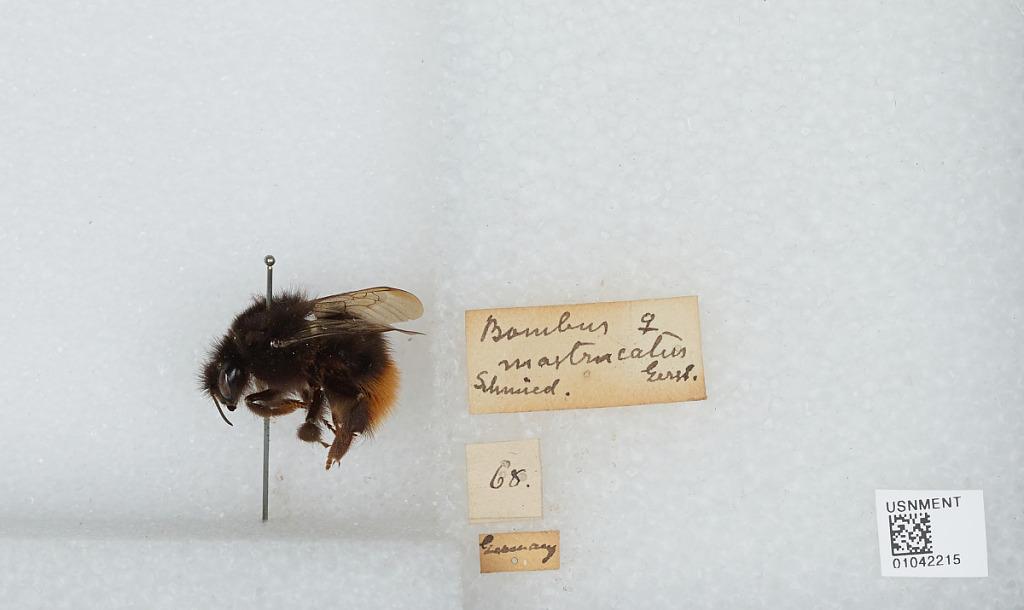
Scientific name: Bombus (Alpigenobombus) wurflenii Radoszkowski
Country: Germany